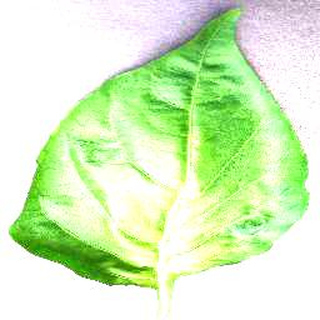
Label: healthy_bell_pepper